Ralph Jenison

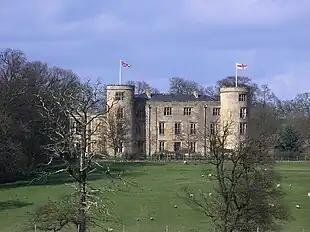
Walworth Castle

Jenison stood for parliament in a very expensive contest at a by-election at Northumberland on 20 February 1723. He was initially unsuccessful, but he petitioned and was seated as Member of Parliament on 16 April 1724. At the 1727 general election he was returned unopposed. He usually supported the Government, but voted for the repeal of the Septennial Act in 1734. He was re-elected MP for Northumberland in another expensive contest at the 1734 general election. He was politically connected with Charles Bennet, 2nd Earl of Tankerville and succeeded him as Master of the Buckhounds in 1737.